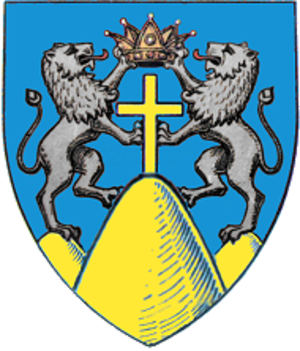
Un județ est une division administrative :
Suceava est un județ de Roumanie situé en Bucovine dans la région de Moldavie. Son chef-lieu est Suceava.
La Roumanie compte 320 villes et municipes classées selon leur importance :